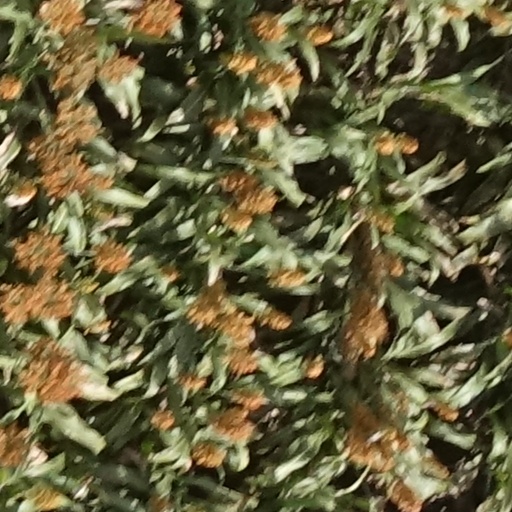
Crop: sorghum